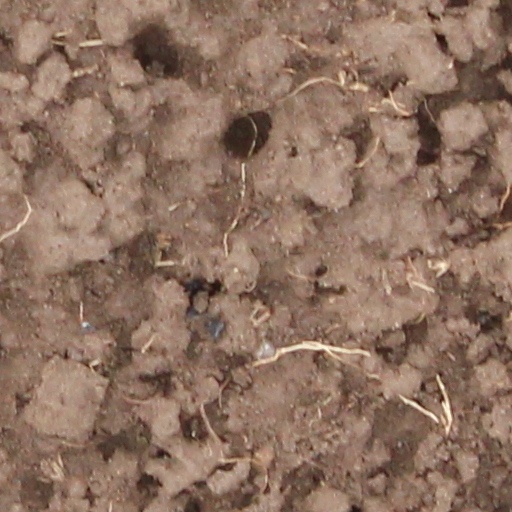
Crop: wheat